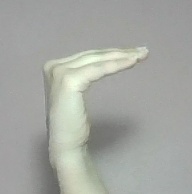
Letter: haa